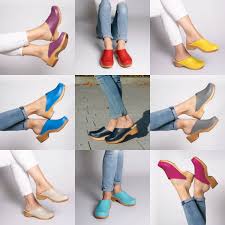
Label: Clog